English Renaissance theatre

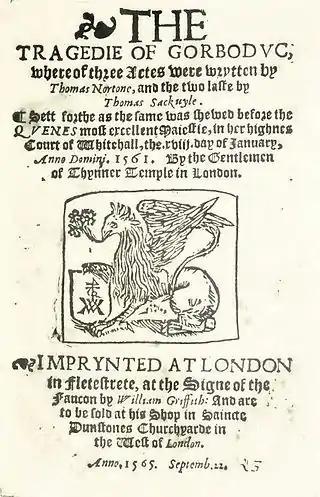
Gorboduc TP 1565

Upon graduation, many university students, especially those going into law, would reside and participate in the Inns of Court. The Inns of Court were communities of working lawyers and university alumni. Notable literary figures and playwrights who resided in the Inns of Court include John Donne, Francis Beaumont, John Marston, Thomas Lodge, Thomas Campion, Abraham Fraunce, Sir Philip Sidney, Sir Thomas More, Sir Francis Bacon, and George Gascoigne. Like the university, the Inns of Court elected their own Lord of Misrule. Other activities included participation in moot court, disputation, and masques. Plays written and performed in the Inns of Court include "Gorboduc", "Gismund of Salerne", and "The Misfortunes of Arthur". An example of a famous masque put on by the Inns was James Shirley's "The Triumph of Peace". Shakespeare's "The Comedy of Errors" and "Twelfth Night" were also performed here, although written for commercial theater.